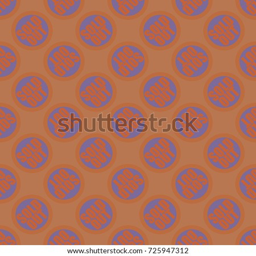
sold out seamless pattern with text .